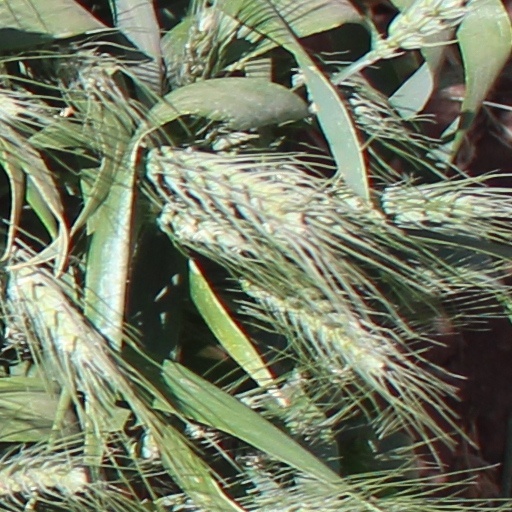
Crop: wheat